Maurice R. Bebb

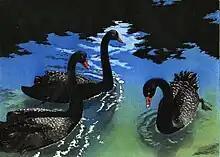
A color aquatint and softground etching by M. R. Bebb, 1952

In 1951, at the age of 60, Bebb retired from his florist business to devote himself full-time to his art. "I wanted to paint and draw for years before I had the nerve to dirty a piece of paper," he mused. He traveled to Europe twice, once for eight months and a second time for six months, and took advantage of the long-standing presence of printmakers in Europe to secure copper plates, inks and other supplies. Unlike most printmakers, Bebb was largely self-taught, through trial and error and seeking technical advice when possible. Some of his most dramatic and complex works were a result of this time in Europe, including "Italian Wine Bottles" (1957), "Chateau Carennac" and "Argenton-sur-Creuse" (both 1958).